Niš railway station

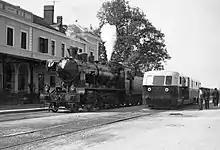
Steam locomotive JDŽ 01 in Niš railway station, 1937

The original building of the station served until World War II. In 1943, as a strategic object, the Anglo-American air raid was directed against the Nazi occupation of Serbia. The original building was heavily damaged and had to be pulled down after the war. After World War II, a new brutalist check-in hall was built.